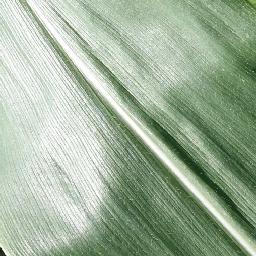
Label: Corn_(Maize)___Healthy